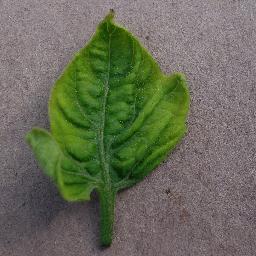
Label: Tomato___Tomato_Yellow_Leaf_Curl_Virus